CFD in buildings

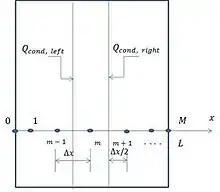
Figure-2:the nodal points and volume elements for the finite difference formulation of 1-D conduction in a plane wall

The whole domain of wall in x-direction is divided in elements as shown in figure and the size of all interior elements is same while for exterior elements it is half.